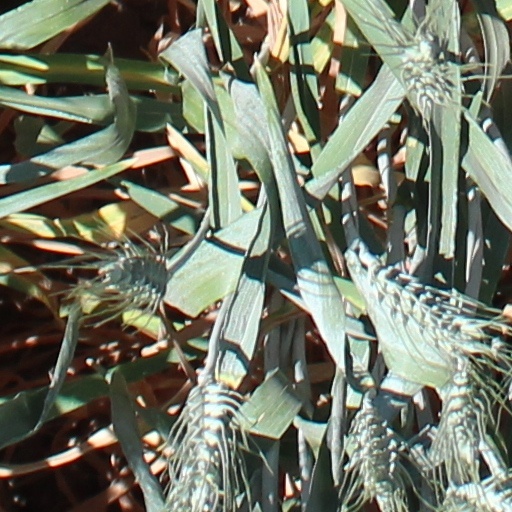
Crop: wheat